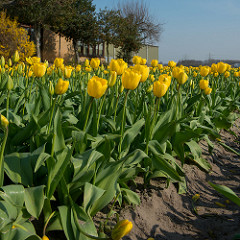
Flower: tulip